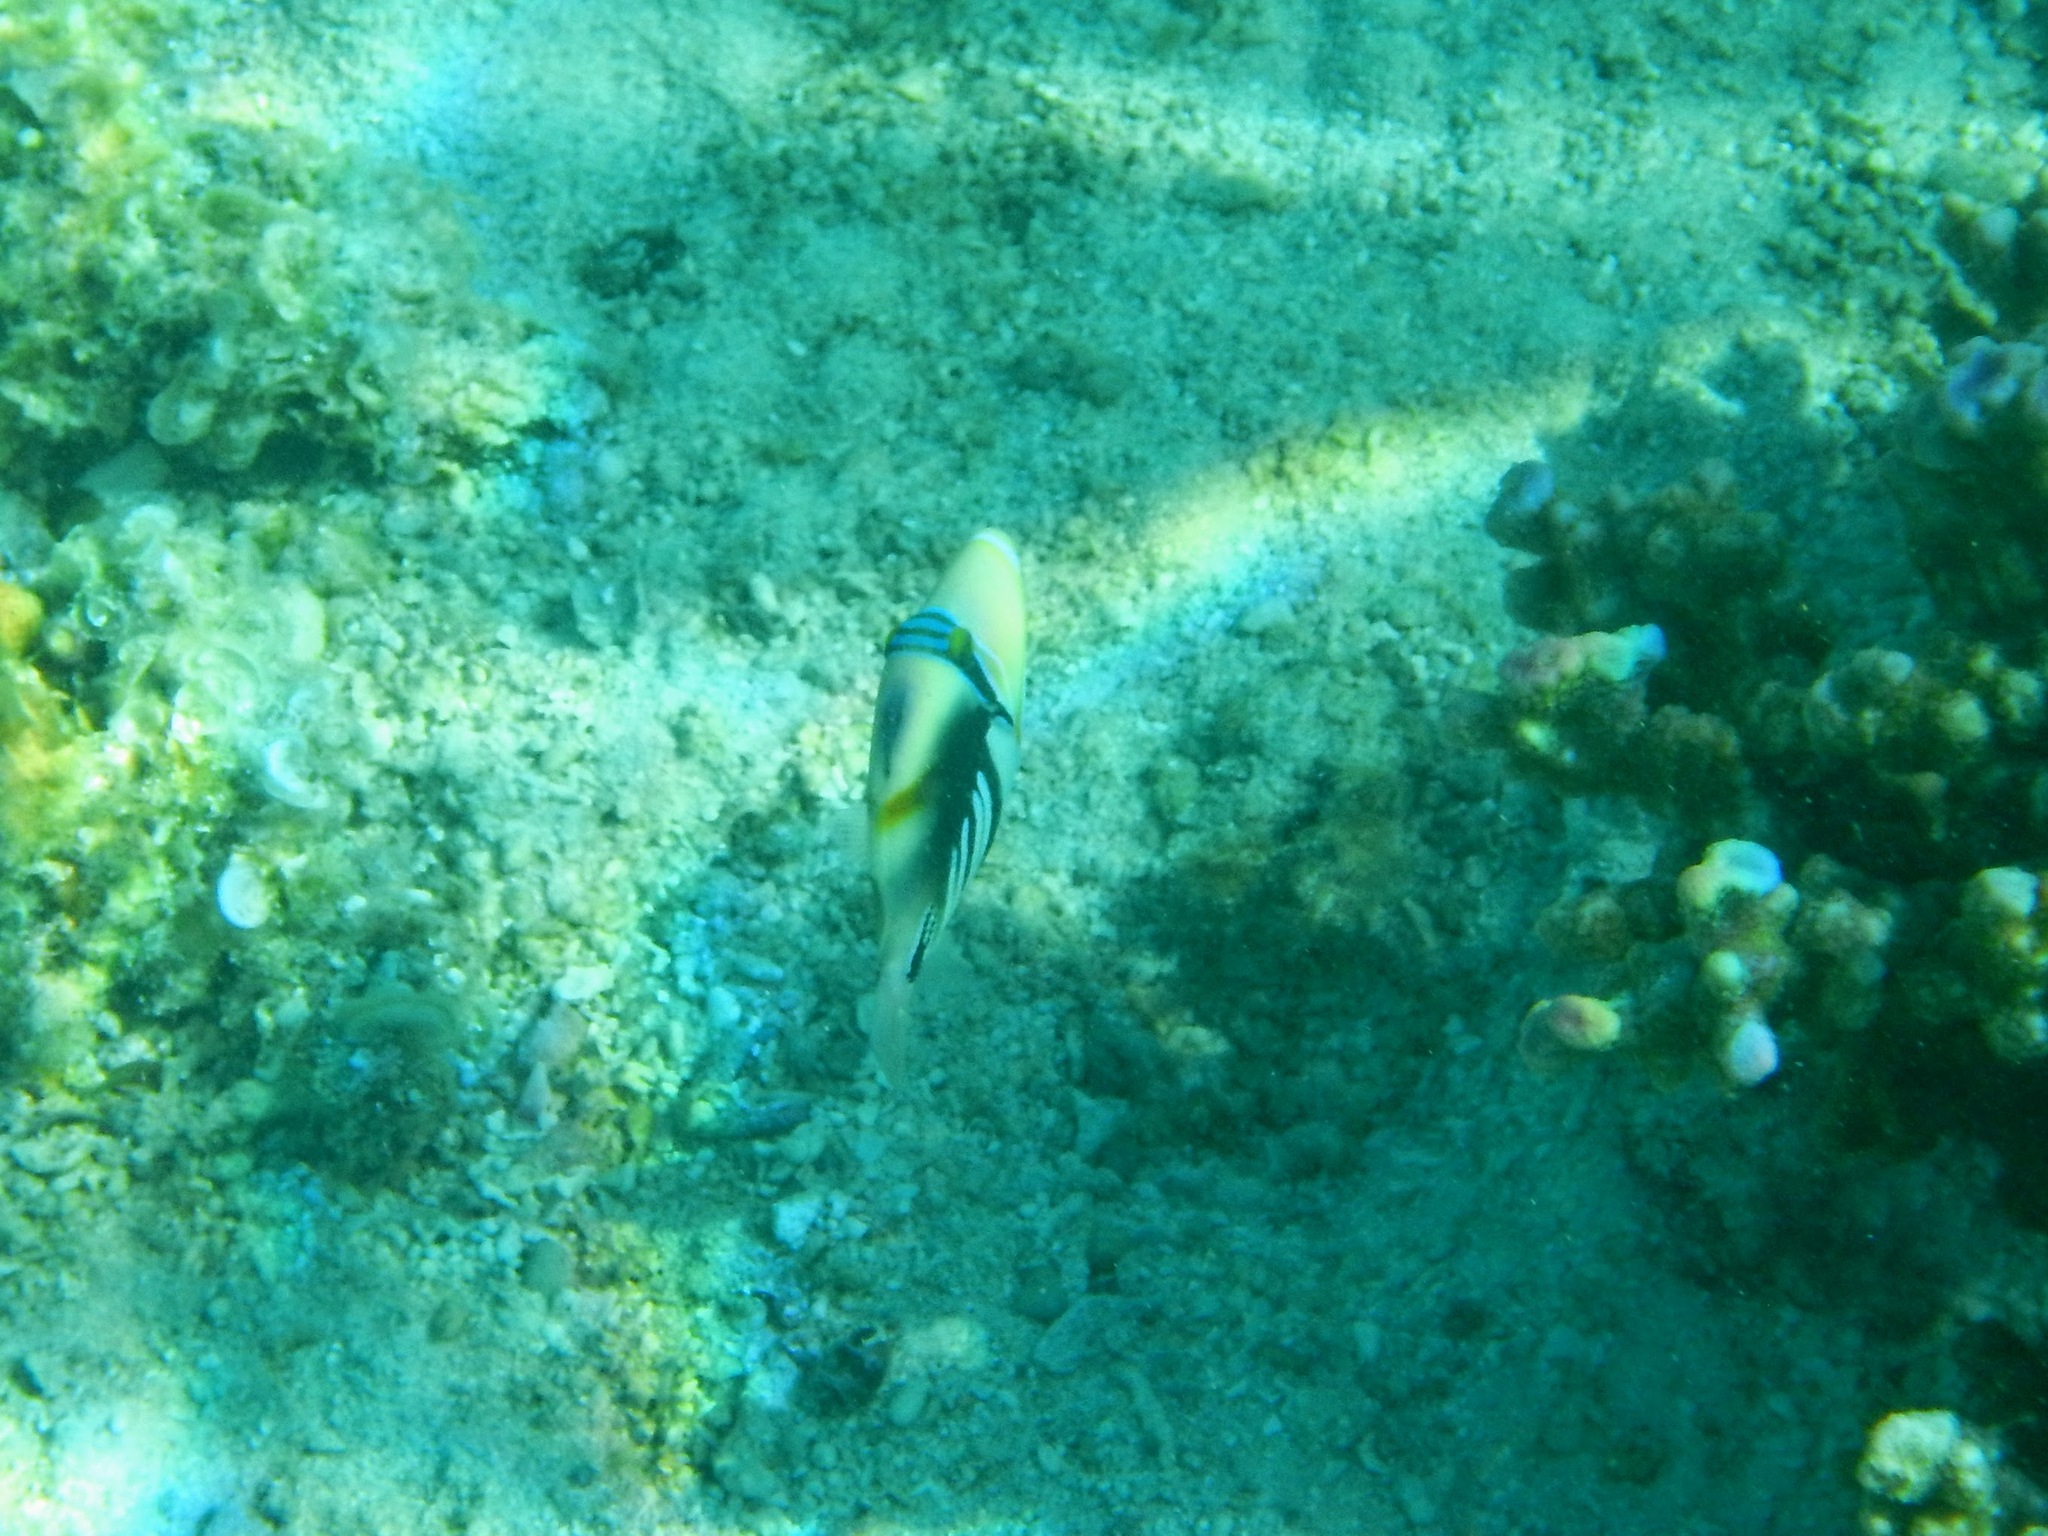
Rhinecanthus aculeatus (Lagoon Triggerfish)